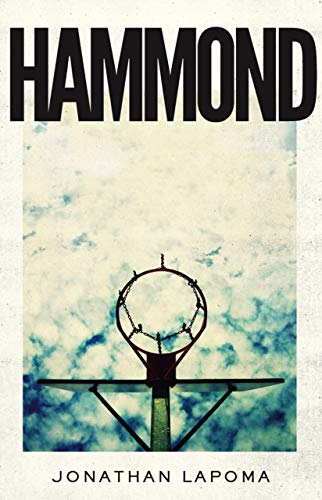
Hammond
Category: Buy a Kindle
Review "Earnest . . . Compelling . . . successfully captures the anger, frustration, and freedom of kids on the brink of adulthood." -Kirkus Reviews , Recommended Review "Succeeds on many levels . . . laudable." -Mark Heisey, The US Review of Books "Powerful, introspective view of an evolving (and, sometimes, devolving) young man . . . Lingers in the mind far after its conclusion." -Diane Donovan, California Bookwatch About the Author Jonathan LaPoma is an award-winning novelist, screenwriter, songwriter, and poet from Buffalo, NY. In 2005, he received a BA in history and a secondary education credential from the State University of New York at Geneseo, and he traveled extensively throughout the United States and Mexico after graduating. These experiences have become the inspiration for much of his writing, which often explores themes of alienation and misery as human constructions that can be overcome through self-understanding and the acceptance of suffering. LaPoma has written five novels, thirteen screenplays, and hundreds of songs and poems. His screenplays have won over 160 awards/honors at various international screenwriting competitions, and his black comedy script Harm for the Holidays was optioned by Warren Zide along with Wexlfish Pictures ( American Pie , Final Destination , The Big Hit ) in July 2017. LaPoma's novels have been recommended by Kirkus Reviews and Barnes and Noble (B&N Press Presents list), have hit the #1 Amazon Bestseller lists in the "Satire," "Urban Life," "Metaphysical," "Metaphysical & Visionary," and "Religious & Inspirational" Kindle categories (USA, Canada, and Australia), and have won awards/honors in the 2018 Eric Hoffer Book Award, the 2016 and 2017 Florida Authors and Publishers Association President's Awards, and the 2015 Stargazer Literary Prizes. He lives in Mexico City.
Features: "Earnest . . . Compelling . . . successfully captures the anger, frustration, and freedom of kids on the brink of adulthood." | - | Kirkus Reviews | , Recommended Review | A group of troubled but charismatic boys in a tough Buffalo, NY neighborhood play basketball at a local park and dream of winning a state high school championship. Driven by raw talent and killer instinct, they dominate the court, but everywhere else, they feel like losers. | Hammond | is told through the eyes of James Lombardi, a precocious but mentally ill boy who believes winning a championship will ease his "Evil Thoughts" and save his family, long haunted by generations of substance abuse, uncontrollable rage, and suicide.A dark but humorous coming-of-age novel, | Hammond | offers a poetic and disturbing look inside the complex mind of an adolescent boy as he slowly learns that having the heart of a champion can sometimes be more burden than blessing.* | Hammond | is the first novel in a loosely-linked series with | The Summer of Crud | , | Understanding the Alacrán | , | Developing Minds: An American Ghost Story | , and | The Soul City Salvation | as books two-five. Each novel can be ready independently of the others.